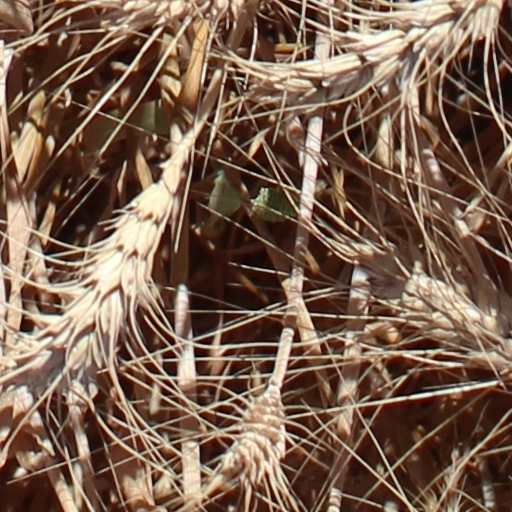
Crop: wheat